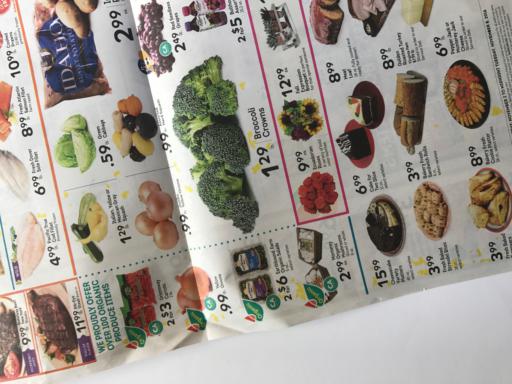
Waste category: paper